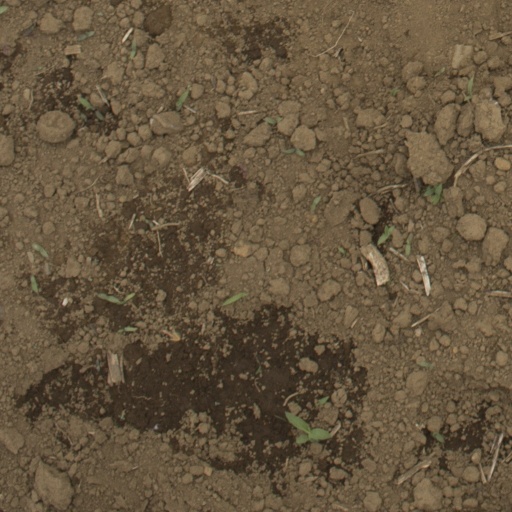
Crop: Jerusalem artichoke